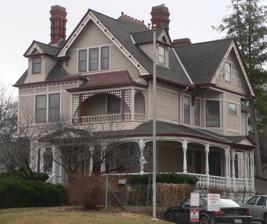
Building: William L. and Sydney V. Murphy House
Country: United States of America
Year built: 1889
United States historic place William L. and Sydney V. Murphy House U.S. National Register of Historic Places The house in 2012 Show map of Nebraska Show map of the United States Location 2525 N Street, Lincoln, Nebraska Coordinates 40°48′47″N 96°41′06″W / 40.81306°N 96.68500°W / 40.81306; -96.68500 ( William L. and Sydney V. Murphy House ) Area 0.4 acres (0.16 ha) Built 1889 ( 1889 ) Architectural style Queen Anne NRHP reference No. 94001280 Added to NRHP November 4, 1994 The William L. and Sydney V. Murphy House is a historic two-and-a-half-story house in Lincoln, Nebraska . It was built in 1889 for William L. Murphy and his wife Sydney, and it was designed in the Queen Anne style . It later belonged to art collector and patron Frances Sheldon, the namesake of the Sheldon Museum of Art . It has been listed on the National Register of Historic Places since November 4, 1994. References